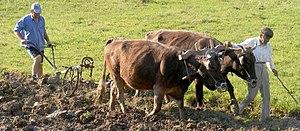
En agriculture et agronomie, le labour est une technique de travail du sol, ou plus précisément de la couche arable d'un champ cultivé. Généralement effectué avec une charrue, il consiste à ouvrir la terre à une certaine profondeur, à la retourner, avant de l'ensemencer ou de la planter. Le labour est généralement évité en agriculture de conservation.